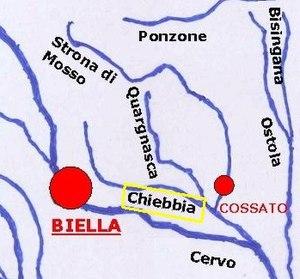
Le Chiebbia est un torrent italien du Piémont coulant dans la province de Biella. Il est un affluent du Quargnasca.